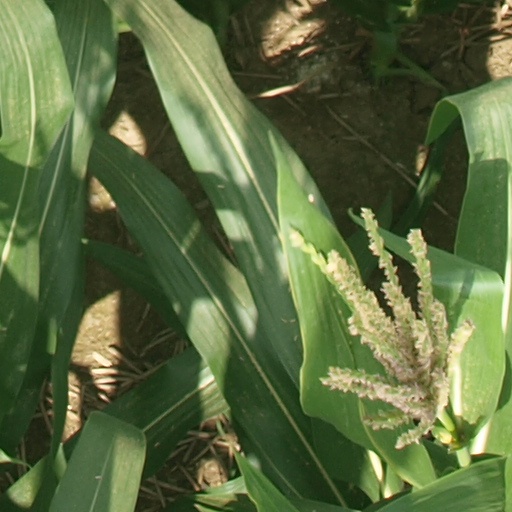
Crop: maize; corn